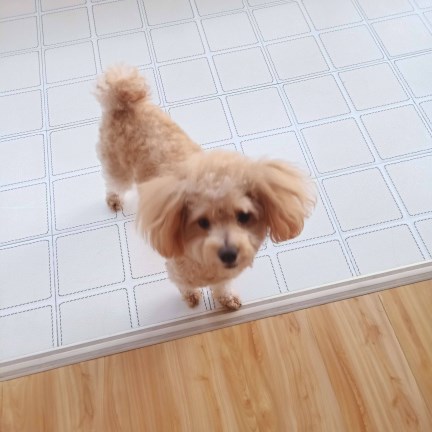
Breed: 7449-n000128-teddy